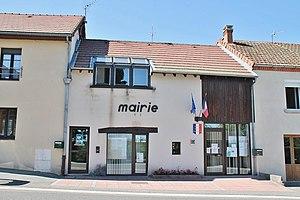
Mairie de Villosanges (63).
Villossanges, officiellement orthographiée Villosanges jusqu'en février 2020, est une commune française, située dans le département du Puy-de-Dôme en région Auvergne-Rhône-Alpes.